Joseph Voyame

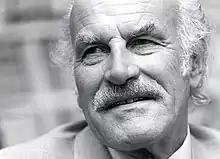
Joseph Voyame

Voyame received an undergraduate law degree in Bern in 1944, and passed his lawyer certification in 1947.